Answer in natural language. Considering the relative positions, is Window (marked C) above or below artistic colourful white paper drawing scenario (marked B)? Choose between the following options: below or above
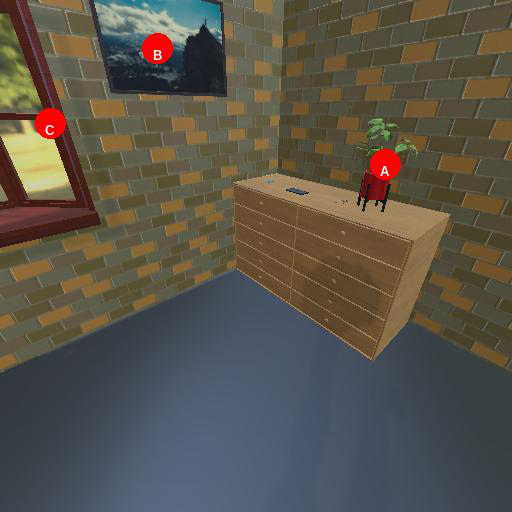
<answer>below</answer>